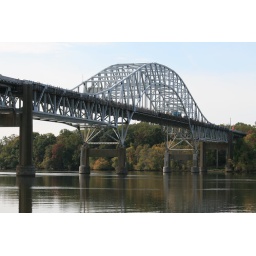
A US State road bridge over the Susquehanna River